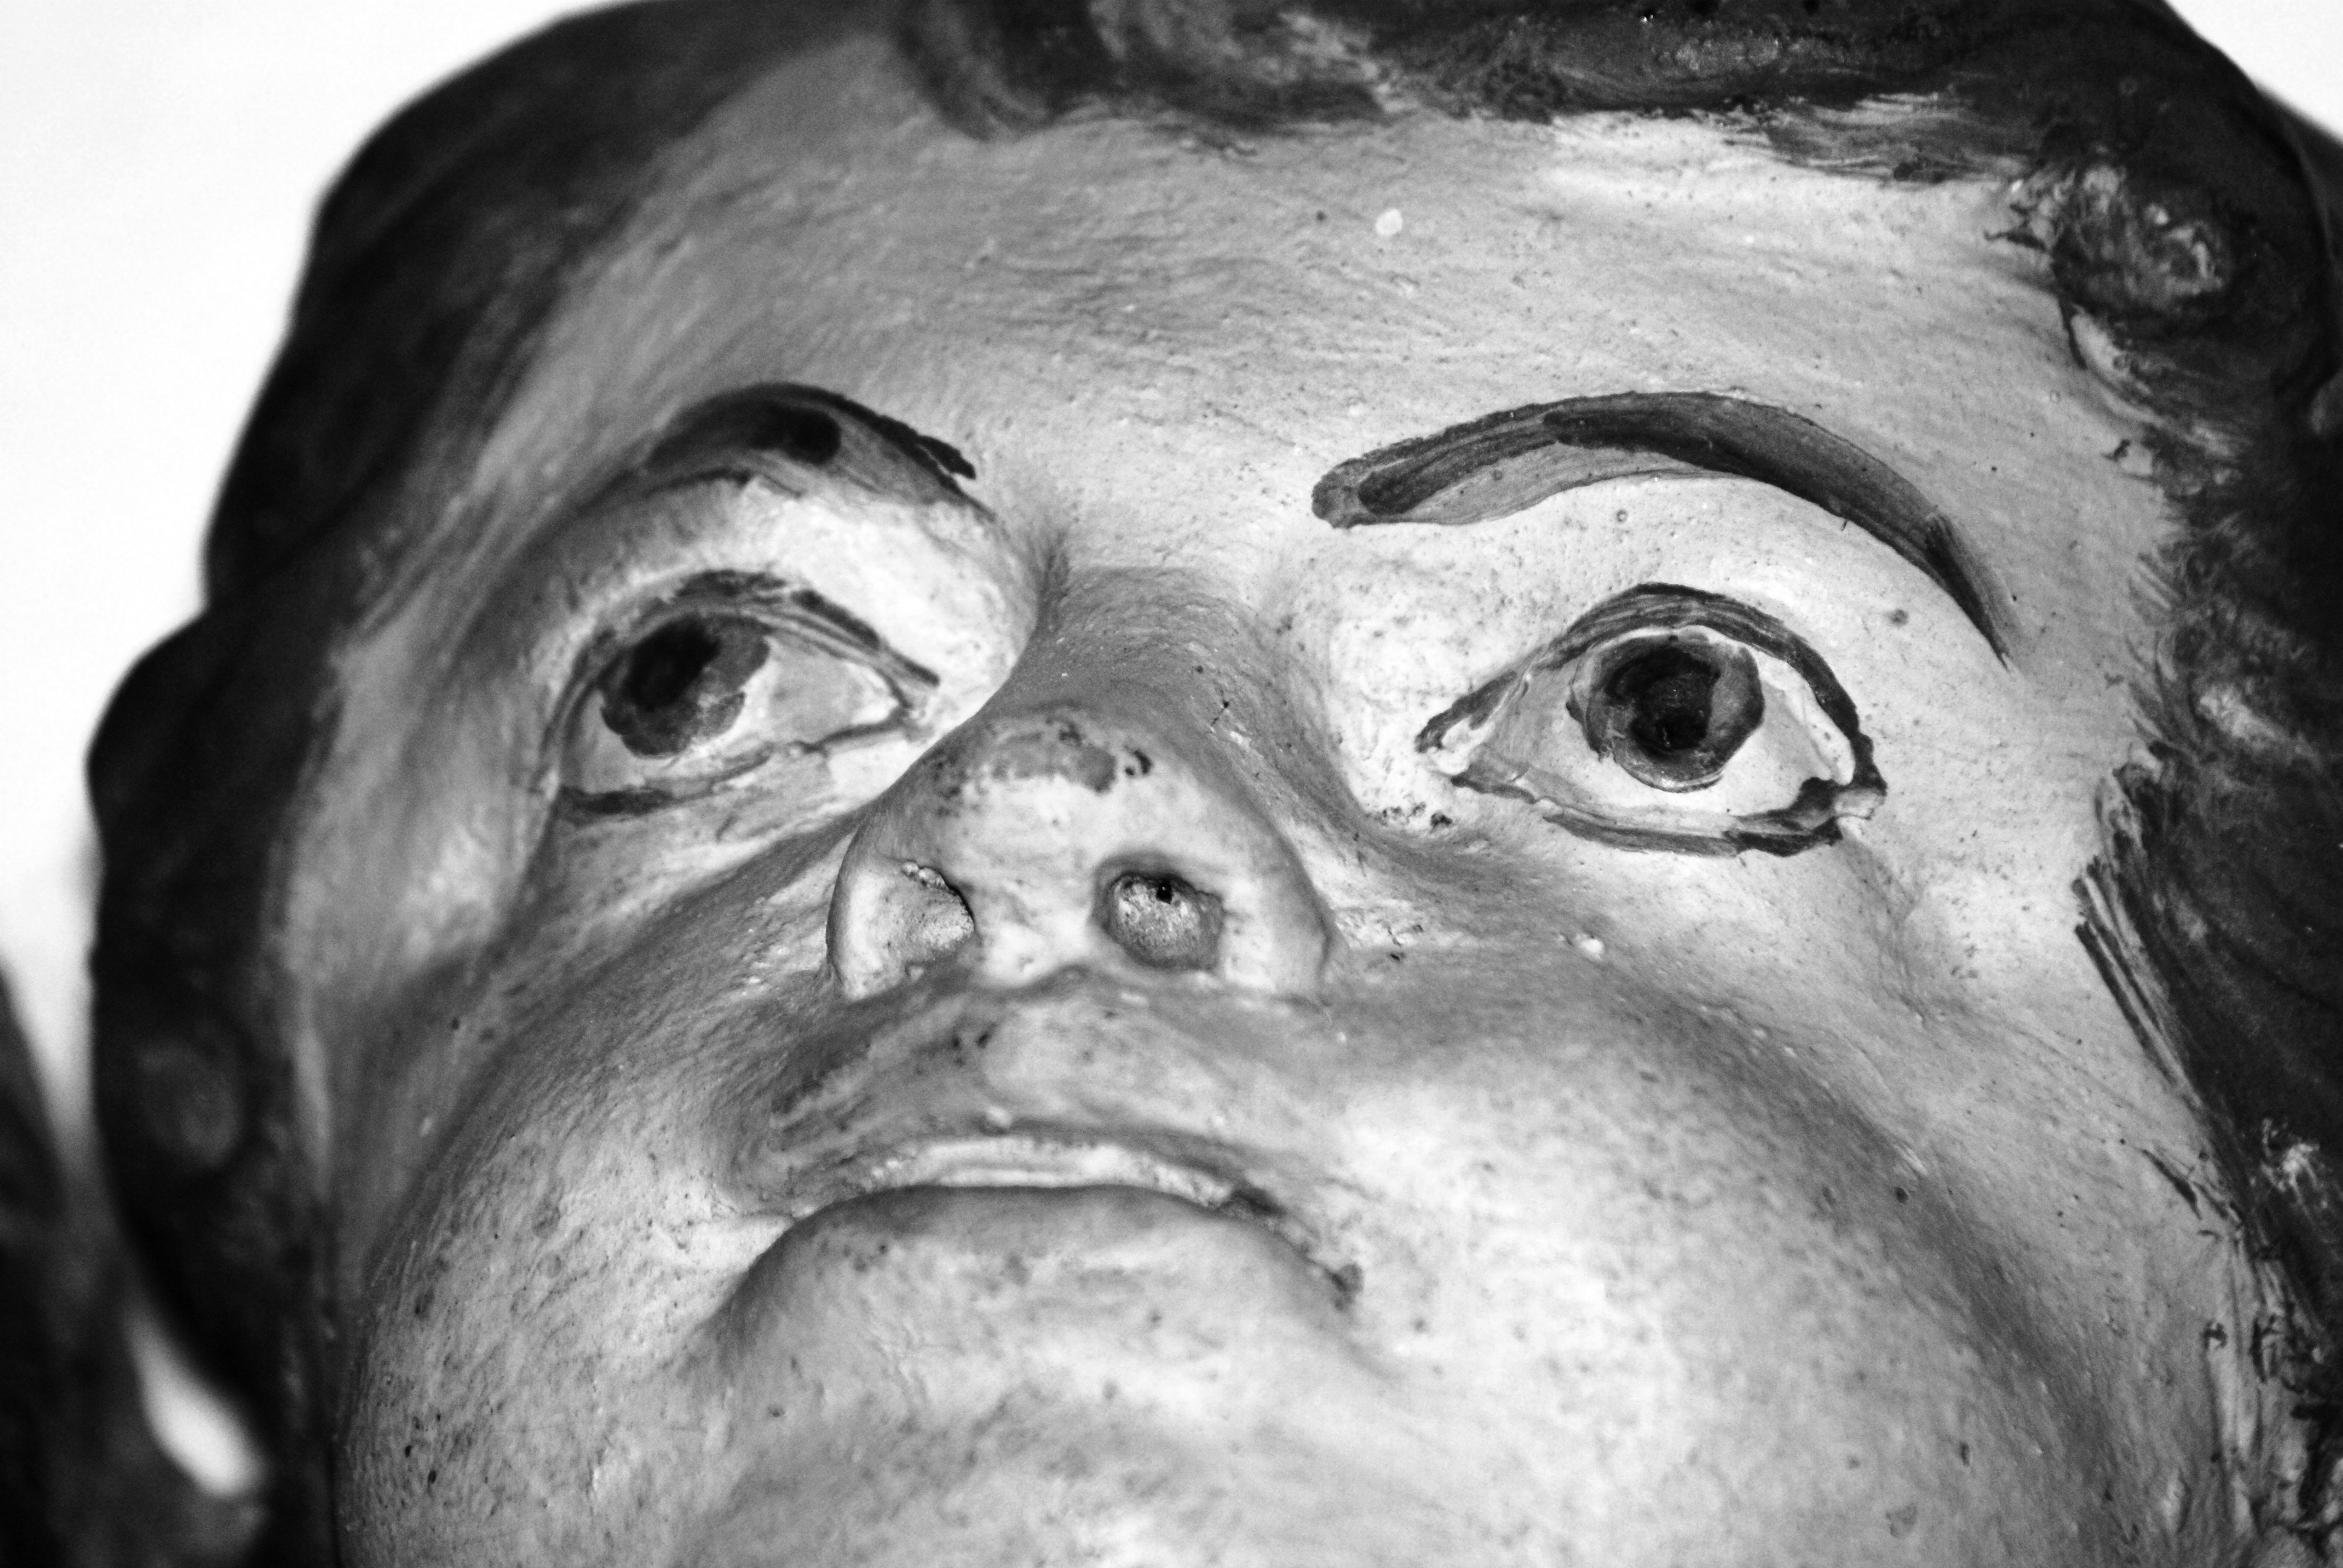
black and white, wood, photography, antique, old, portrait, symbol, religion, church, chapel, monochrome, christian, close up, face, sculpture, angel, nose, art, sketch, drawing, faith, eye, glasses, head, christianity, holy, monochrome photography